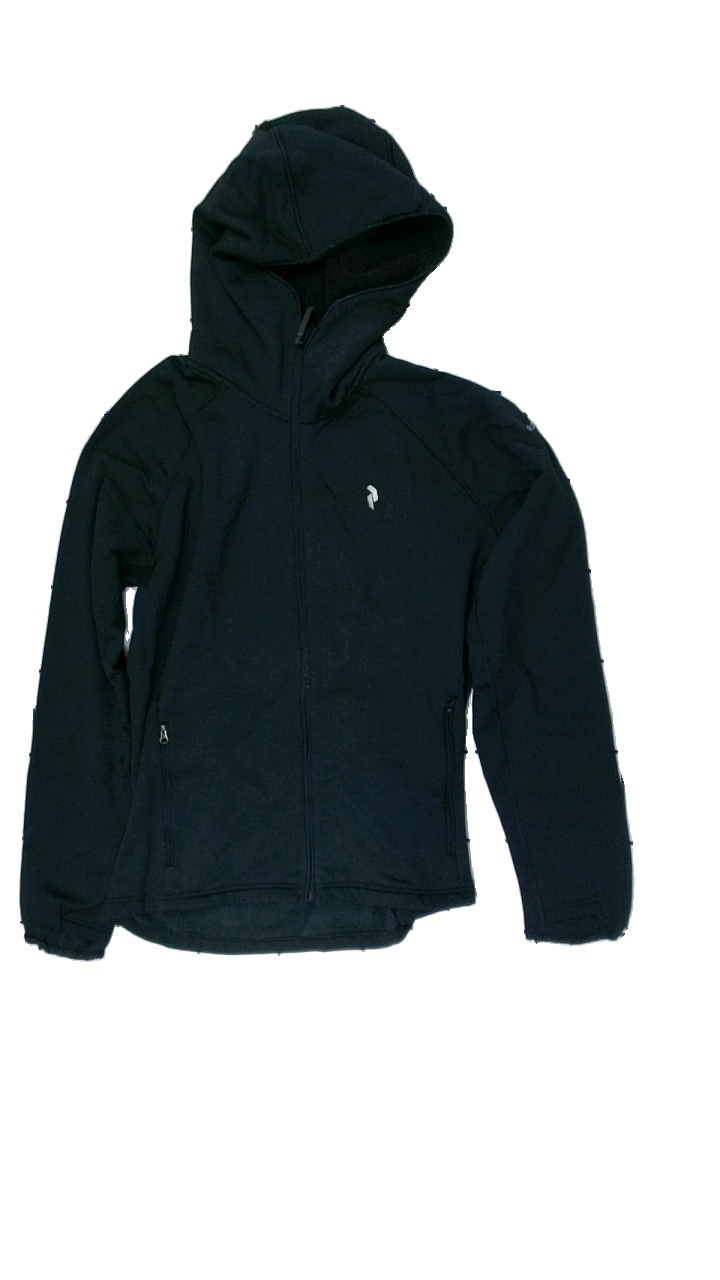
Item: Outerwear (Men)
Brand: Peak Performance
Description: svart fleece hoodie med broderad logga fram och text på ärmen. mycket nopprig över hela
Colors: Blue
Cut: Regular
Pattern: Embroidered
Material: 78% nylone 22% polyester
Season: Winter
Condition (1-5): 2
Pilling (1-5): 2
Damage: nopprig över hela
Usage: Export
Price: <50